Genome evolution

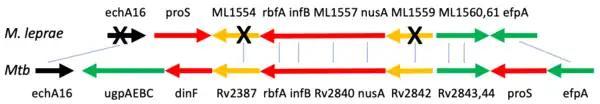
The proS loci in "Mycobacterium leprae" and "M. tuberculosis", showing 3 pseudogenes (indicated by crosses) in "M. leprae" that still represent functional genes in "M. tuberculosis". Homologous genes are indicated by identical colors and vertical, hatched bars. Modified after Cole et al. 2001.

Often a result of spontaneous mutation, pseudogenes are dysfunctional genes derived from previously functional gene relatives. There are many mechanisms by which a functional gene can become a pseudogene including the deletion or insertion of one or multiple nucleotides. This can result in a shift of reading frame, causing the gene to no longer code for the expected protein, introduce a premature stop codon or a mutation in the promoter region.